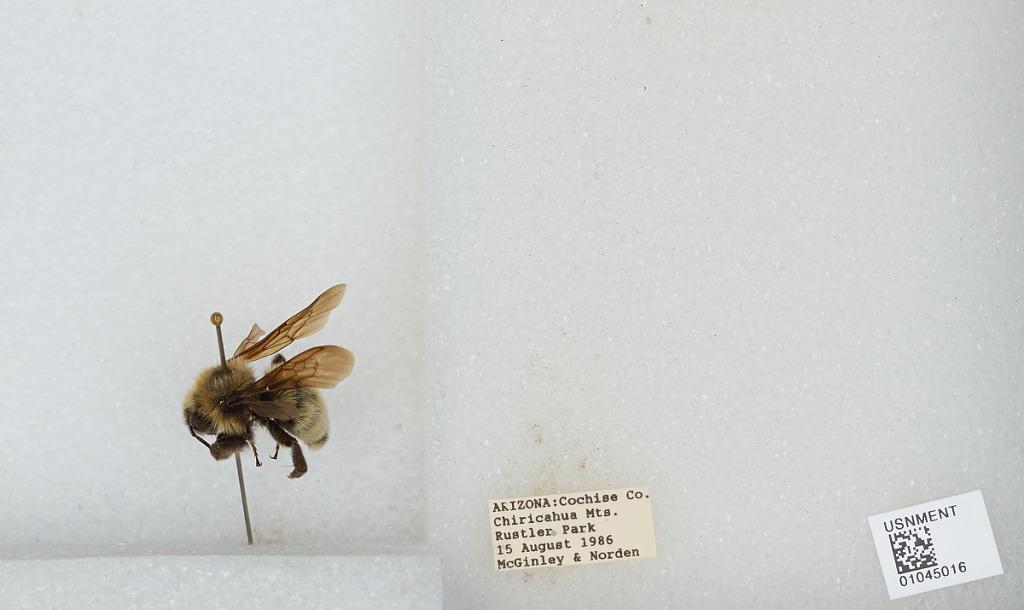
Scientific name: Bombus sp.
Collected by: McGinley & Norden
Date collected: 1986-8-15
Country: United States
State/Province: Arizona
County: Cochise
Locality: Chiricahua Mountains, Rustler Park
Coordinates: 31.9036, -109.276